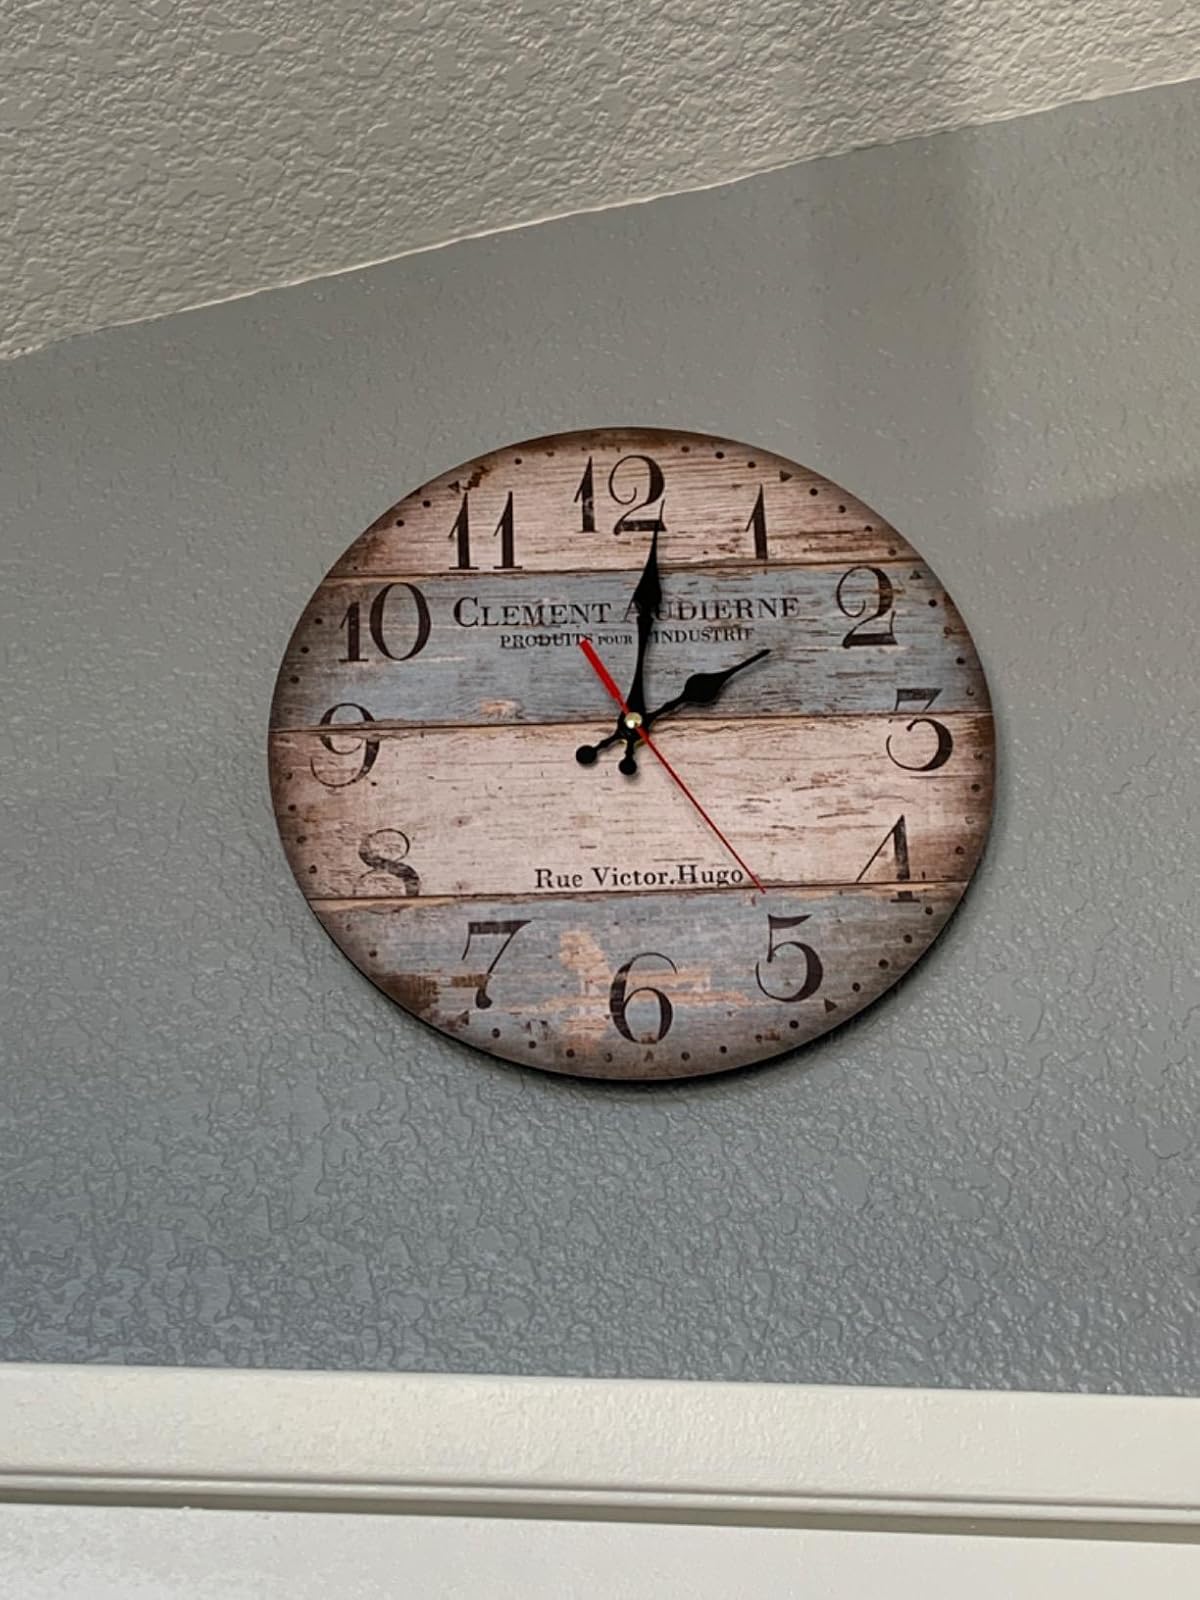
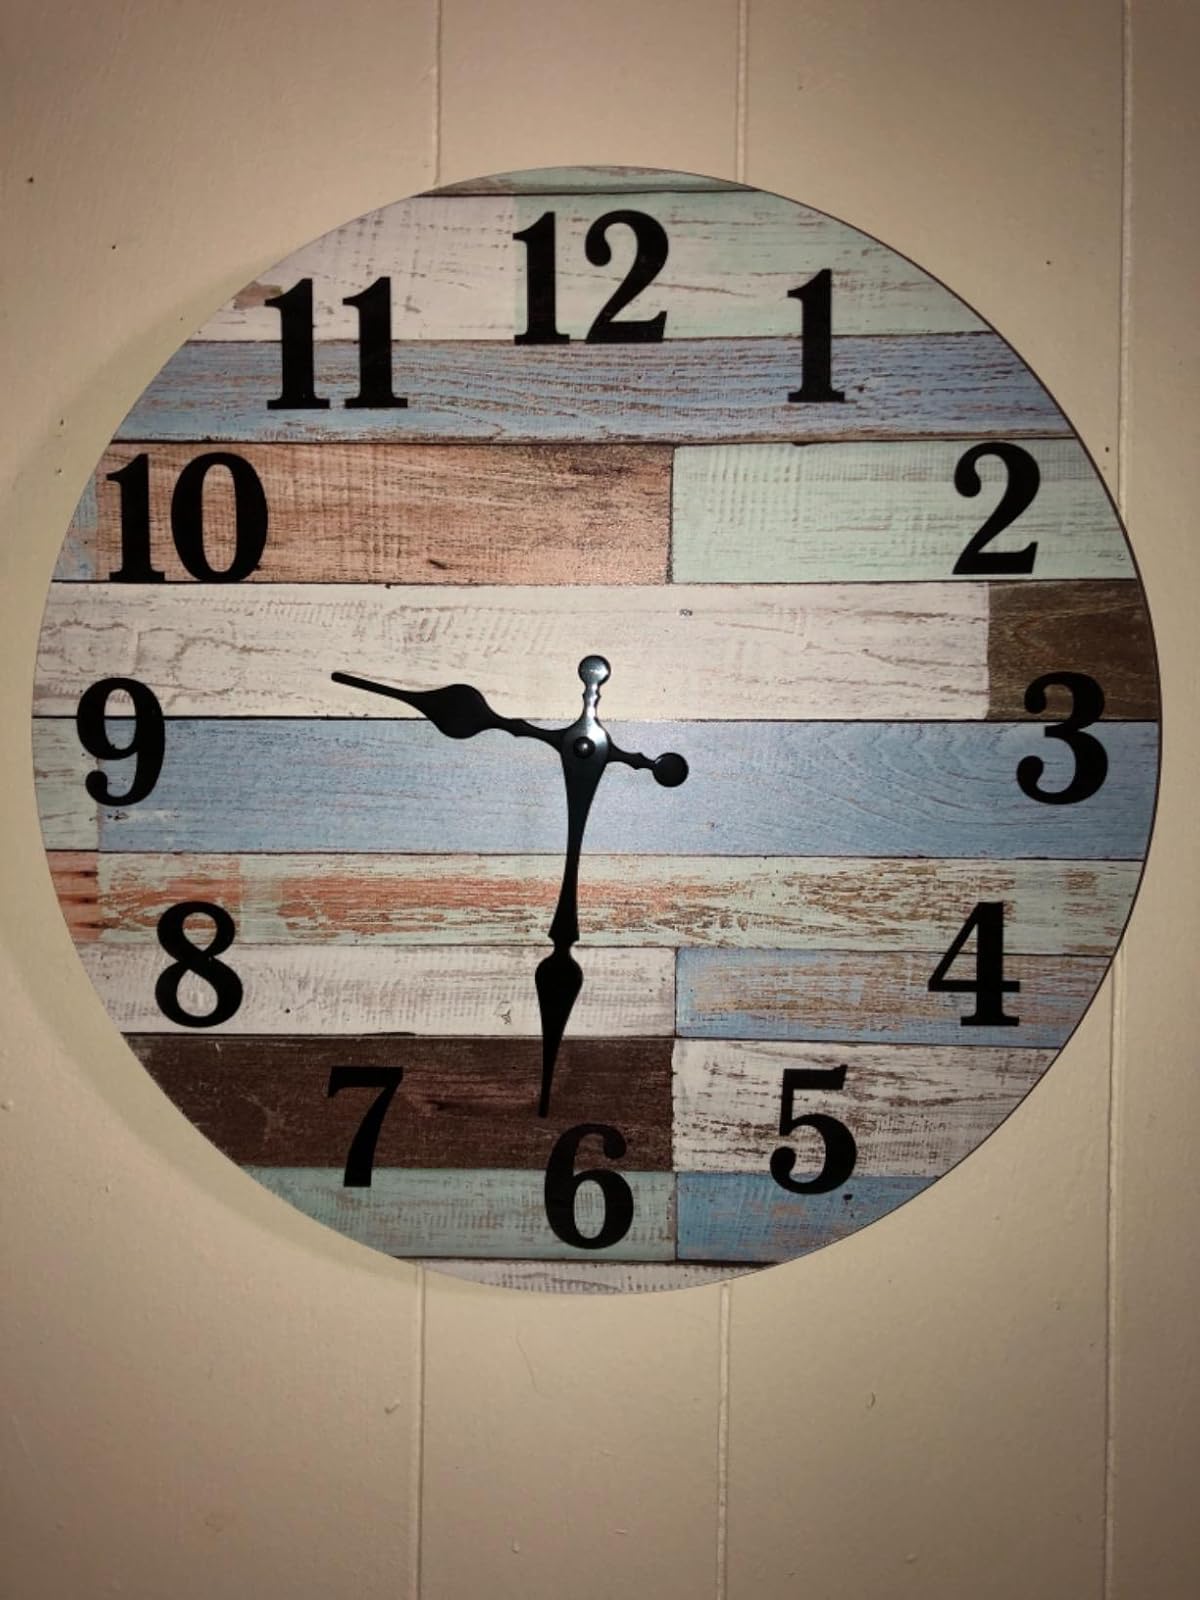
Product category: clock
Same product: no